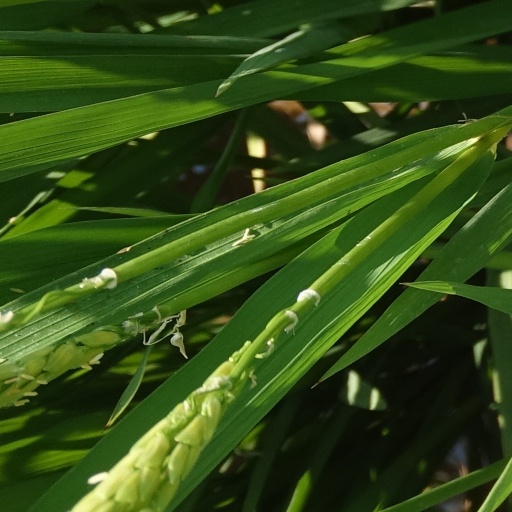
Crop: rice